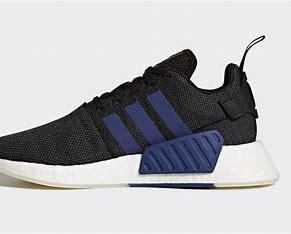
Brand: Adidas
Model: NMD R2